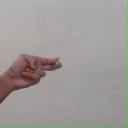
अक्षर: ह